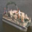
Label: ship